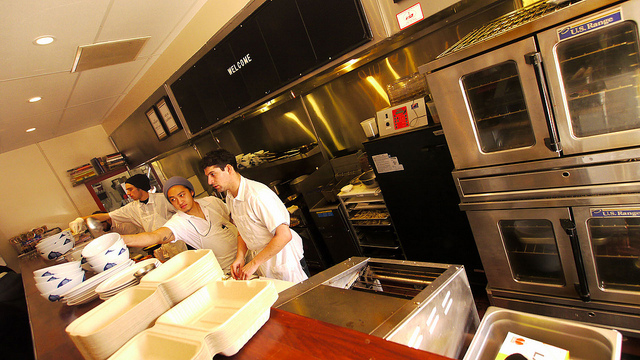
user: Given an image and a question. Answer the question in a short answer. Question: What type of oven is shown in the picture? Short Answer:
assistant: convection